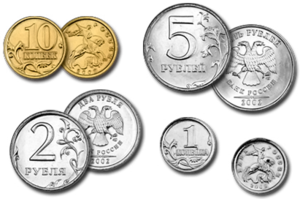
Pièces de rouble Русский: Рублёвые монеты